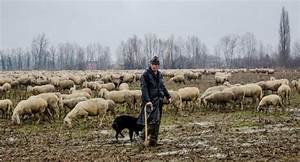
Label: sheep